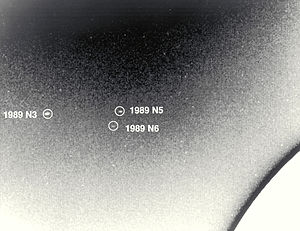
Thalassa (måne)
Thalassa og andre måner om Neptun
Thalassa og andre måner om Neptun
Thalassa er en af planeten Neptuns måner: Den blev opdaget den 18. september 1989 ud fra billeder fra rumsonden Voyager 2, og fik lige efter opdagelsen den midlertidige betegnelse S/1989 N 5. Senere har den Internationale Astronomiske Union vedtaget at opkalde den efter Thalassa, datter af Aither og Hemera fra den græske mytologi. Thalassa kendes også under betegnelsen Neptun IV.